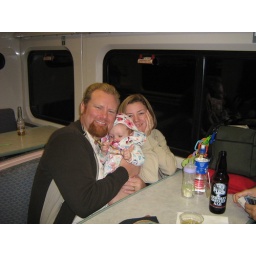
Matt, Savy &amp;amp; Roxanne in the bar car of the train